Pennsylvania Route 263

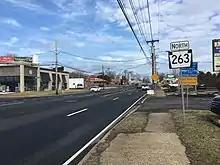
PA 263 northbound past County Line Road in Warminster Township

The route briefly forms the border between the borough of Hatboro to the east and Upper Moreland Township to the west before fully entering Hatboro past the Newington Drive intersection. Here, PA 263 heads north prior to turning northeast and intersecting Horsham Road. At this point, the route crosses the Pennypack Creek and heads into downtown Hatboro as a three-lane road with a center left-turn lane. The route turns north at Byberry Road and becomes North York Road at the Moreland Avenue intersection before it comes to a junction with the western terminus of PA 332 (East Montgomery Avenue). After intersecting Summit Avenue, PA 263 leaves the downtown area and continues north, passing residential areas with a few businesses. Further north, the route widens into a four-lane undivided road.